Veneration of Judas Thaddaeus in Mexico

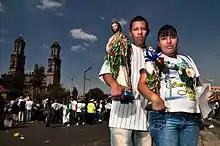
Two devotees with images at the San Hipolito Church in Mexico City

The veneration of Judas Thaddaeus in Mexico has taken on importance since the mid 20th century, especially in Mexico City. The center for this veneration is at the San Hipólito Church, near the historic city center, for centuries the only church with any space devoted to this saint. Although the church remains named for its original patron, the image of Saint Judas Thaddaeus (Spanish: ) has been moved to the main altar. The church and some other locations in Mexico, receive thousands of devotees, mostly coming on the 28th of each month, especially October 28, the saint's feast day. The saint is officially associated with difficult circumstances, but more recently has been associated with delinquents, with the idea that the saint hears the petitions of both the good and the bad. Mexico City, especially its poorer areas, is filled with thousands of street shrines to San Judas Tadeo. Other areas with significant numbers of devotees include Michoacán, the State of Mexico, Mexicali and Monterrey.